Swashbucklers of the 7 Skies

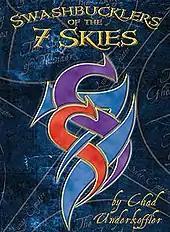

Swashbucklers of the 7 Skies is a role-playing game by Chad Underkoffler, published by Evil Hat Productions in 2009.